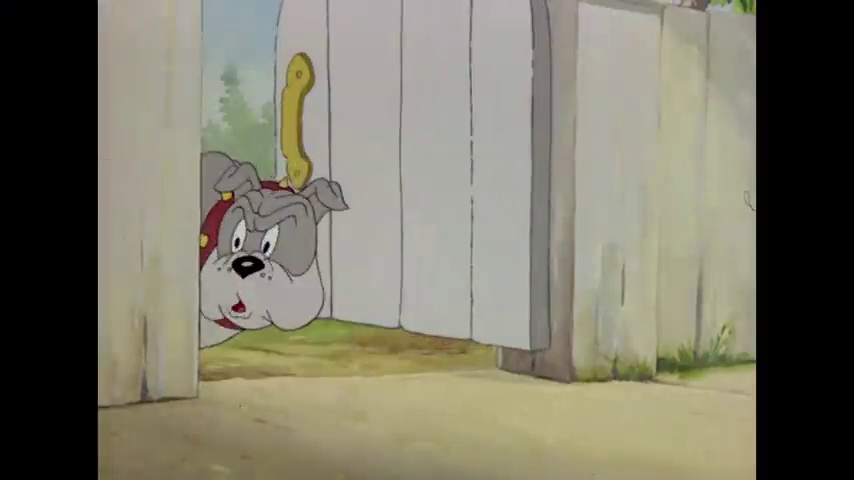
Portrait style: Cartoon Portrait